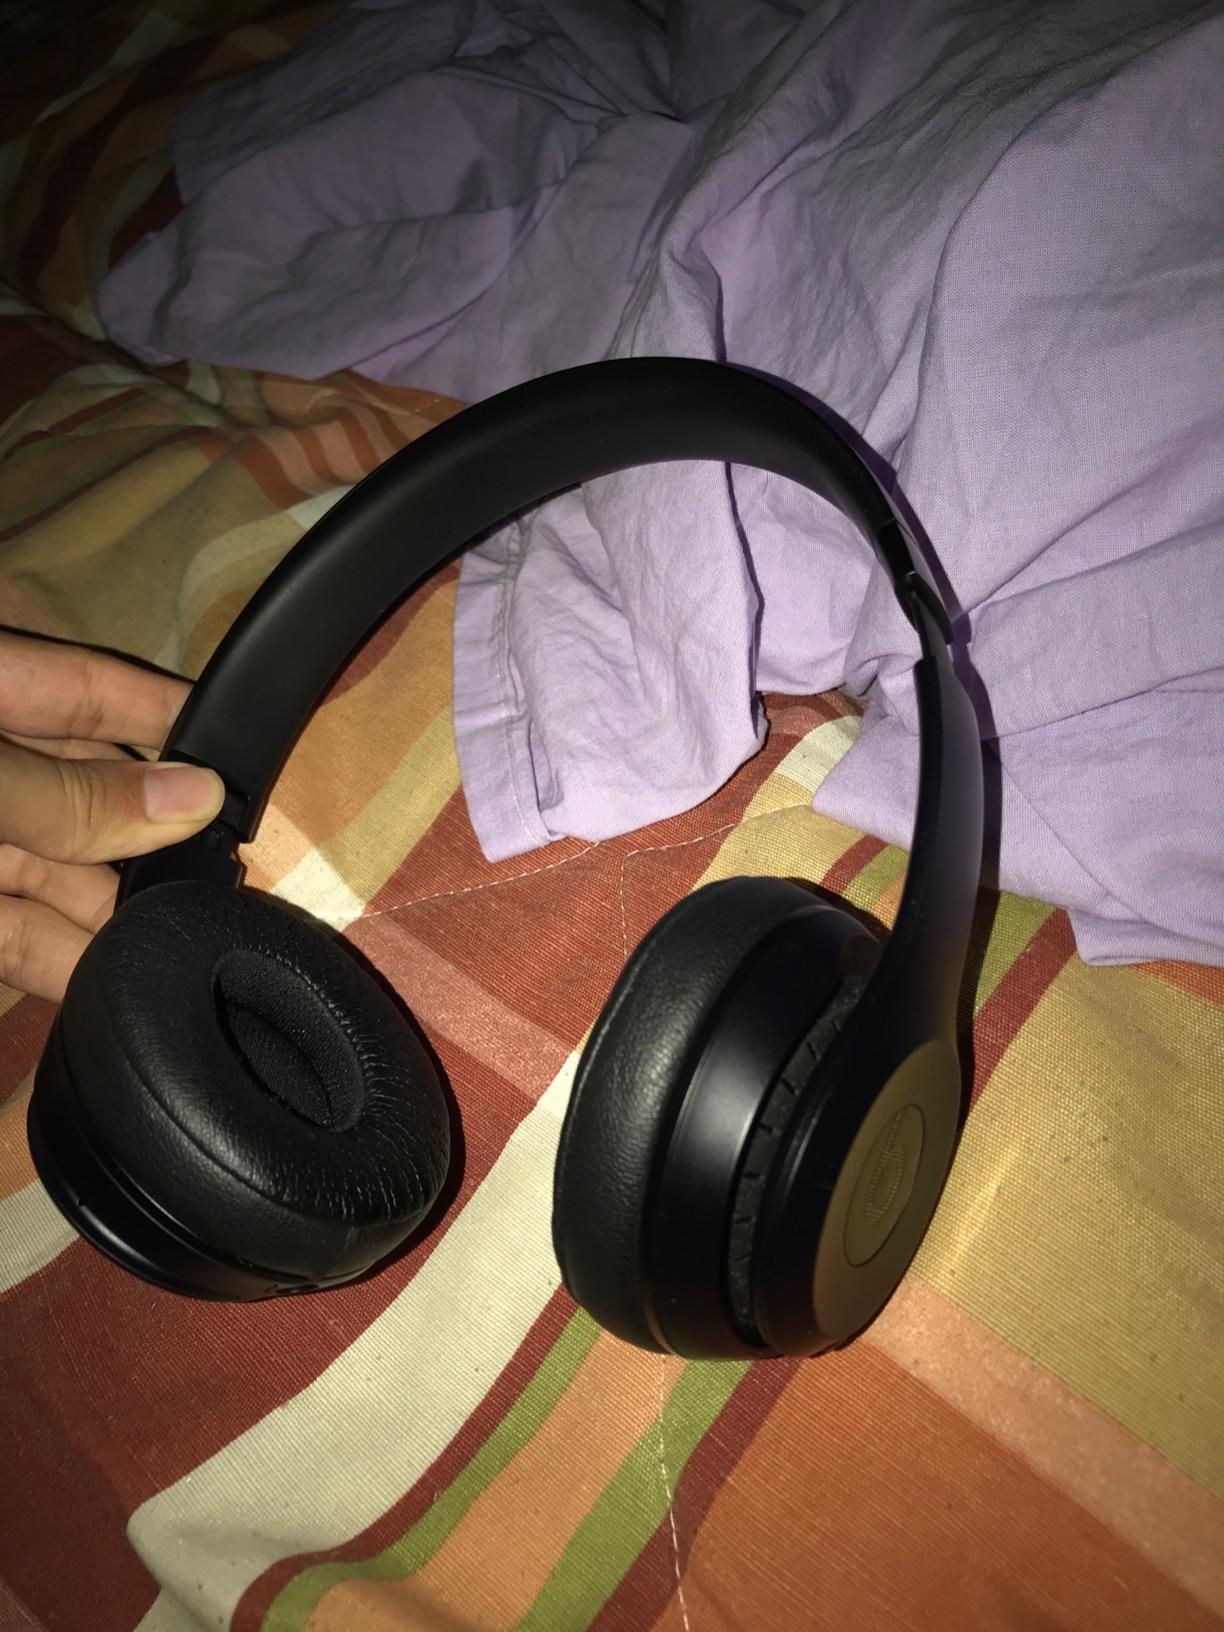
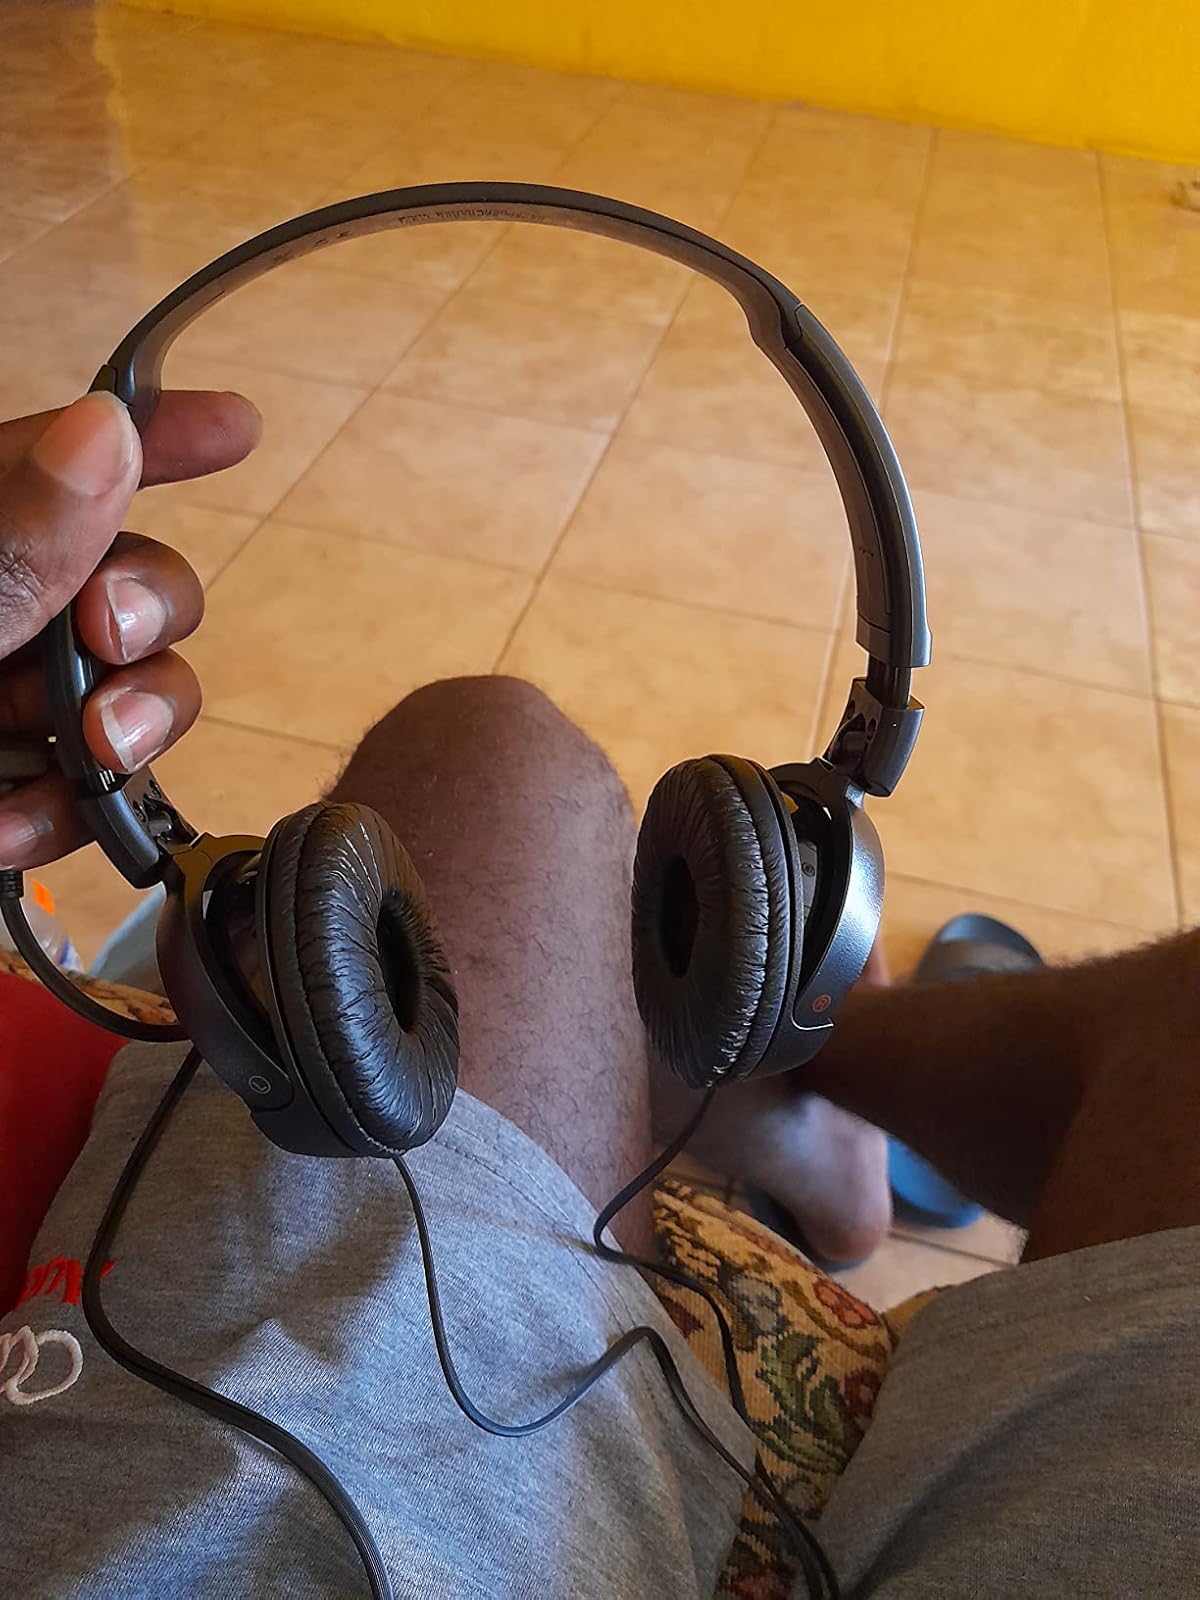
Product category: headphones
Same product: no